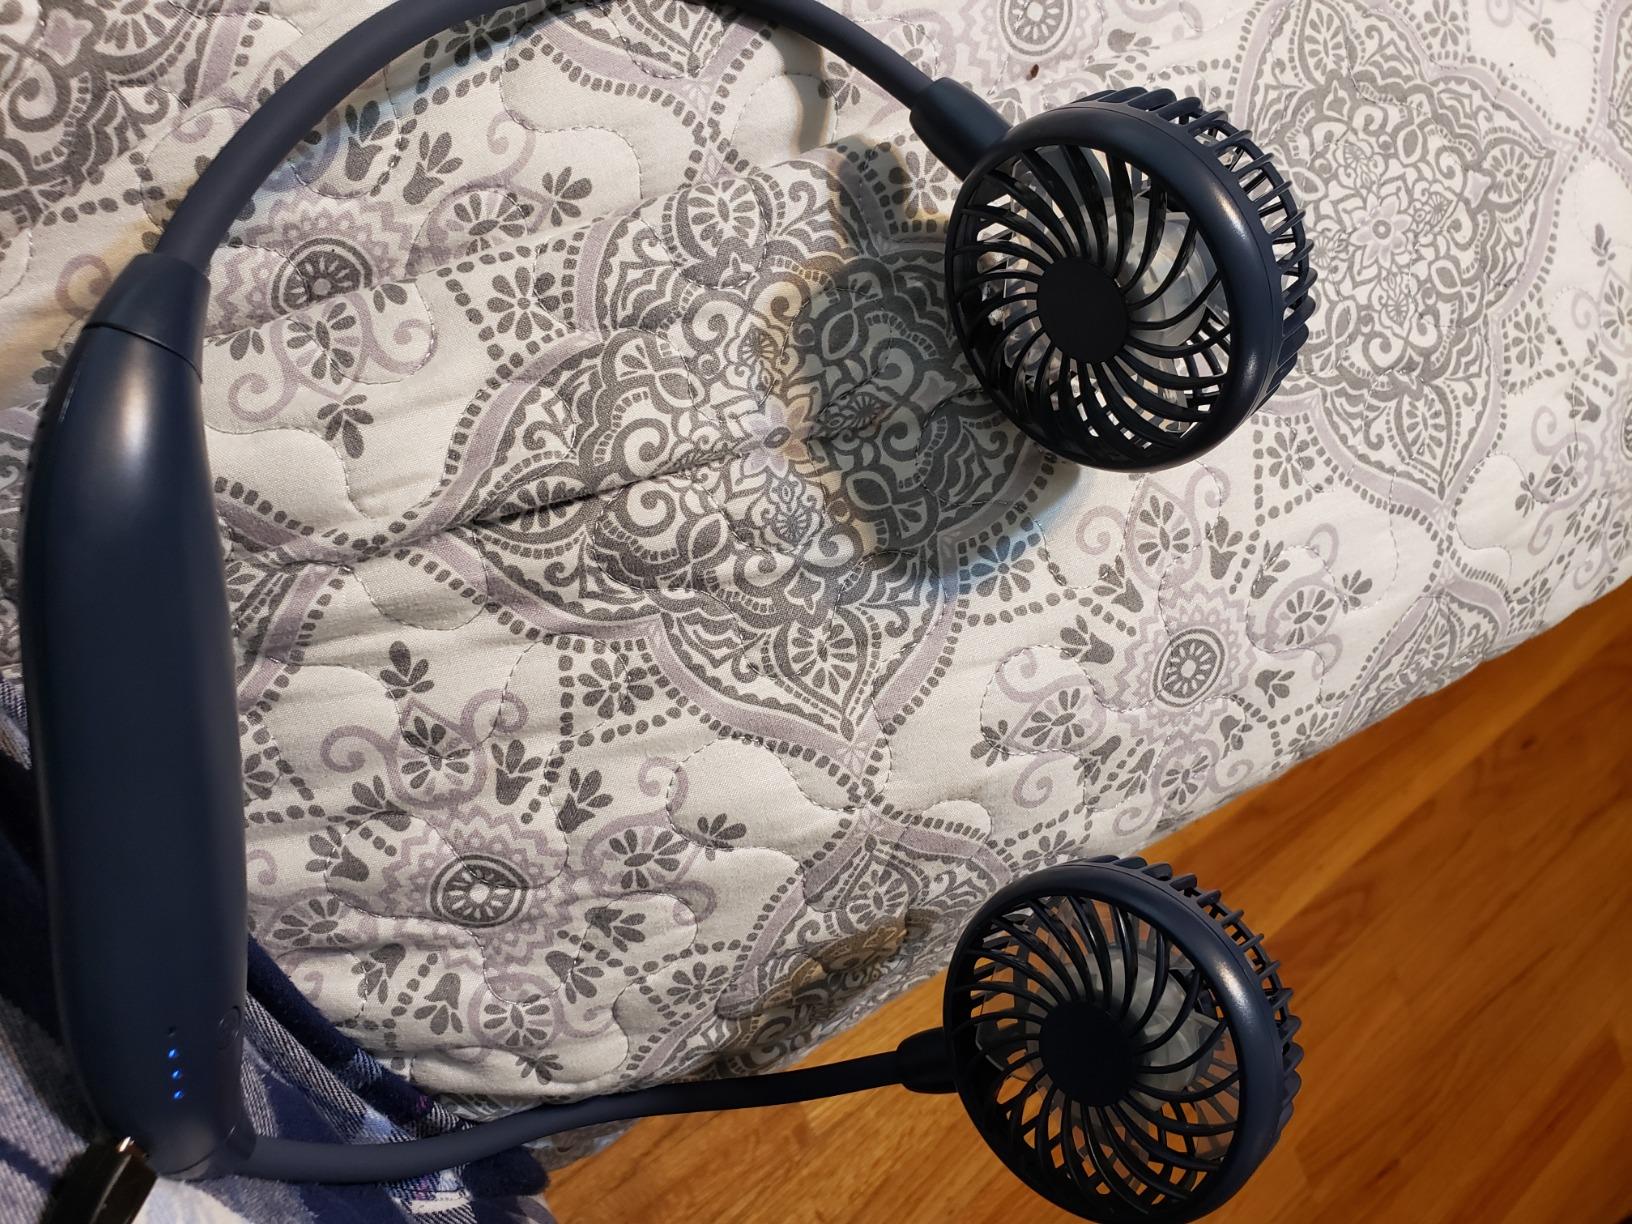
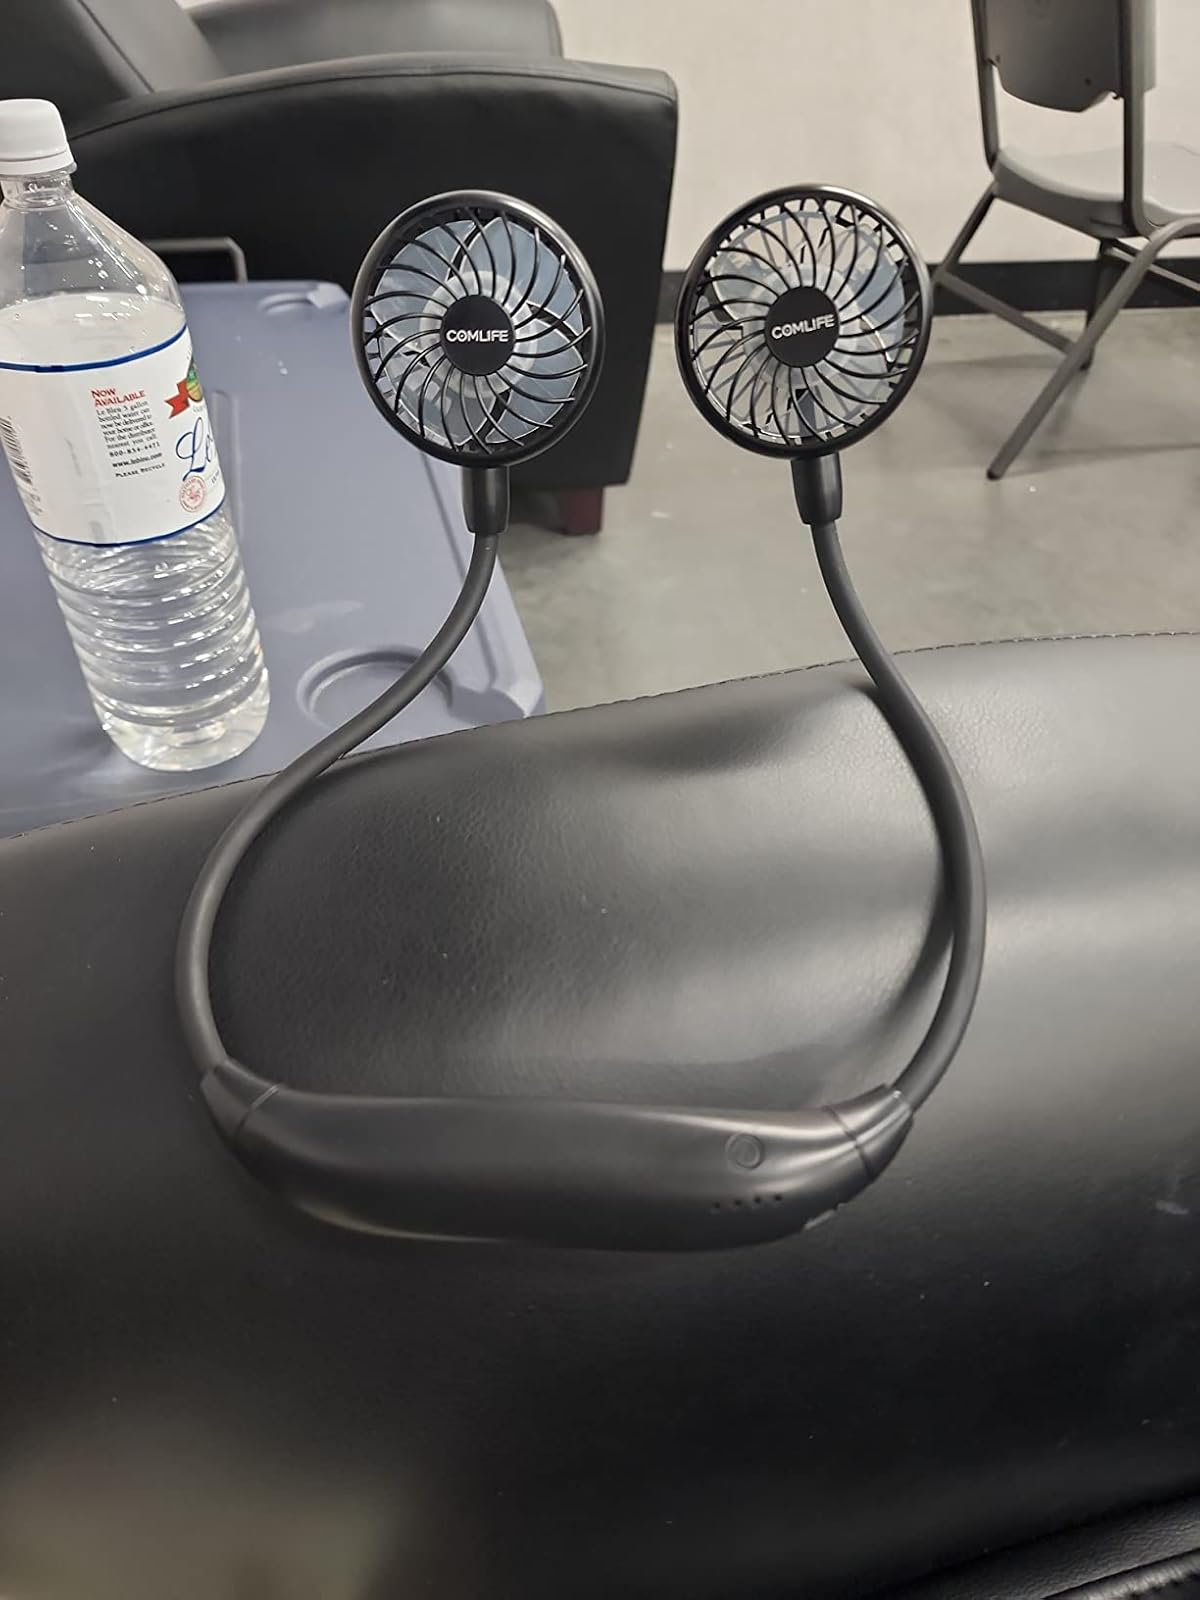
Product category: fan
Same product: no